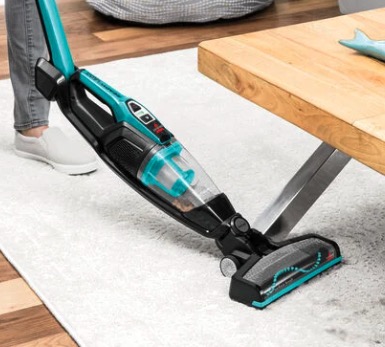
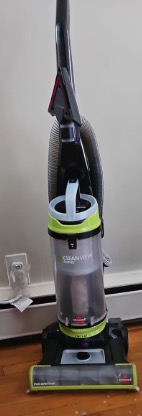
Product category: items_vacuum
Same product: no